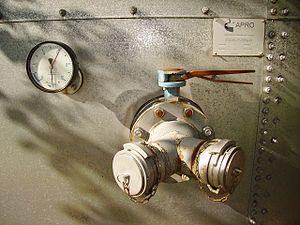
Réservoir pompier métallique boulonné